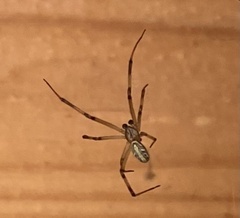
Species: Lactrodectus_hesperus